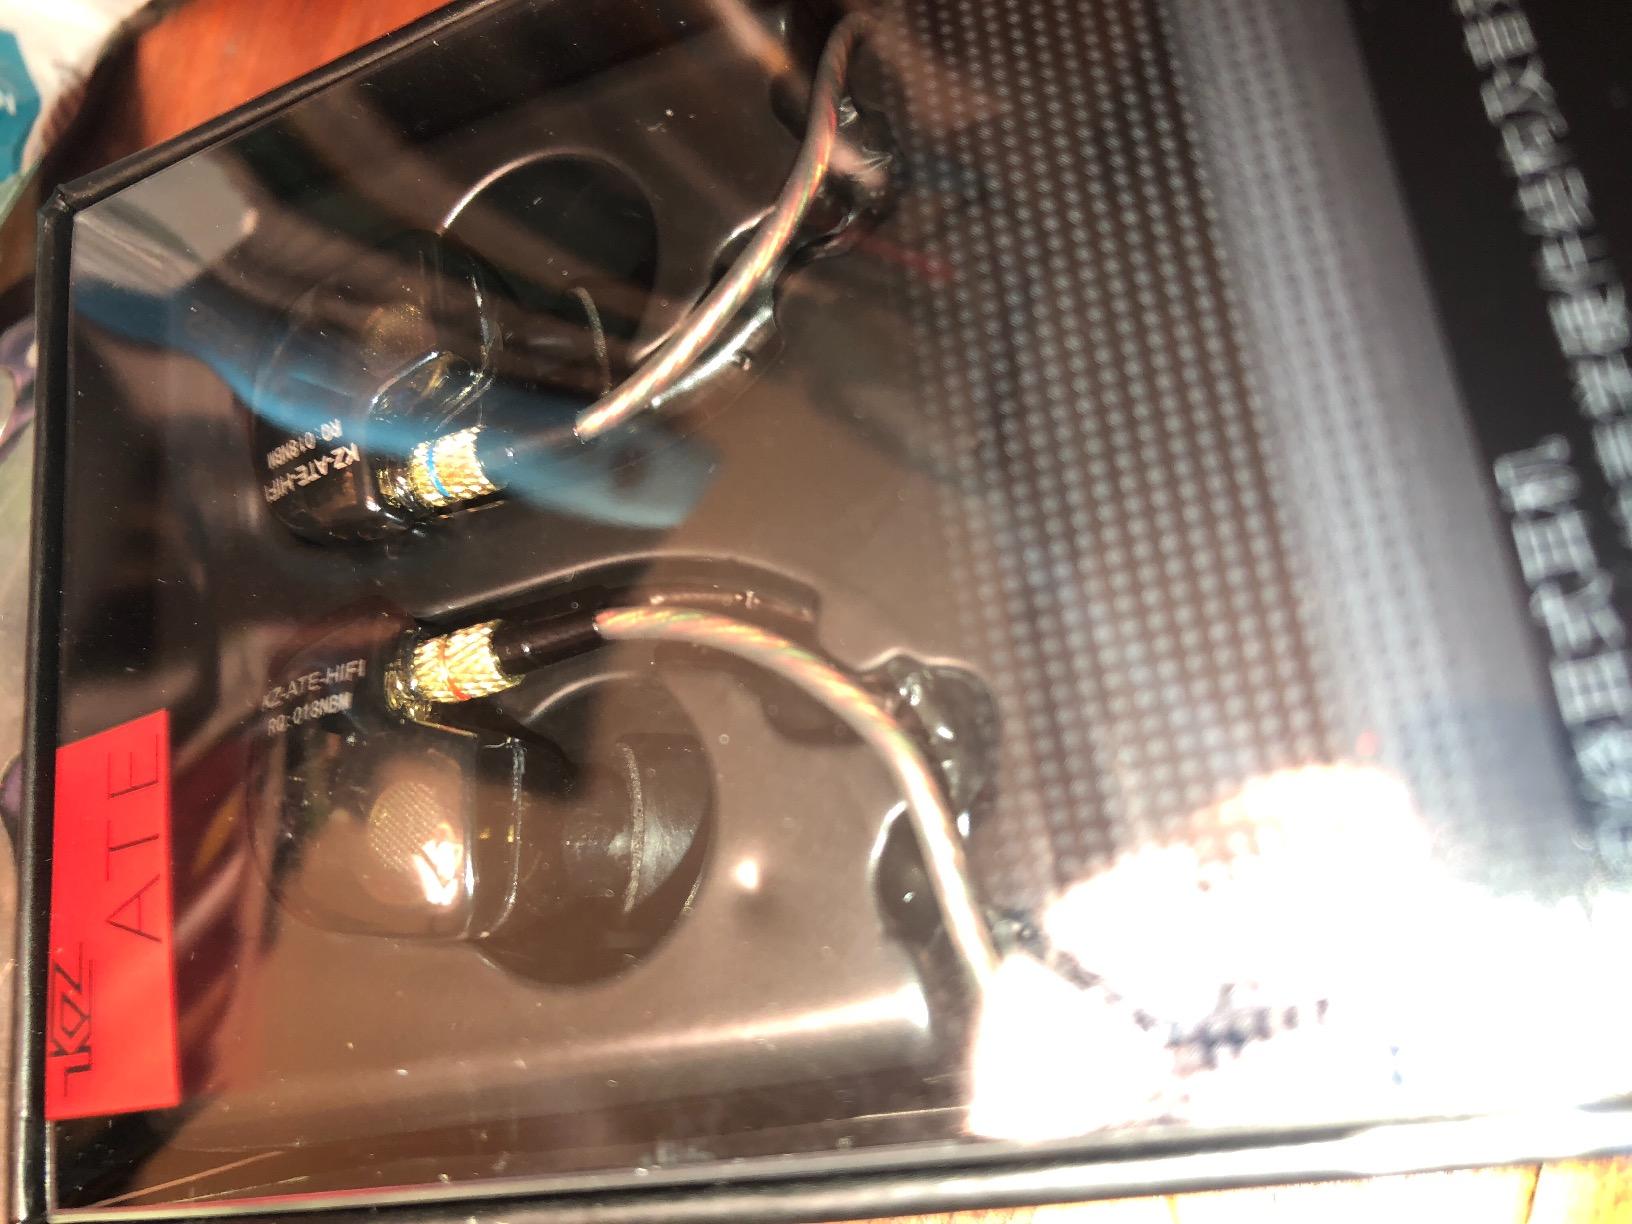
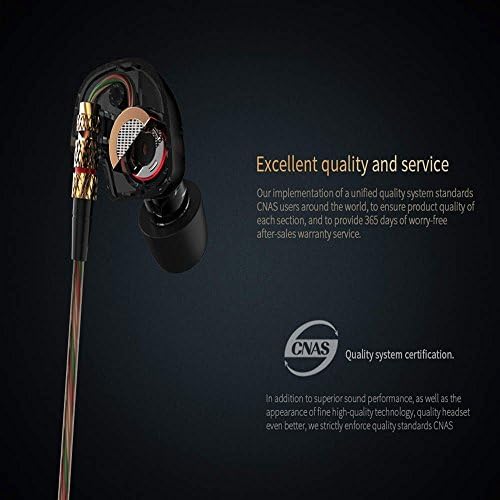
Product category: headphones
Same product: yes